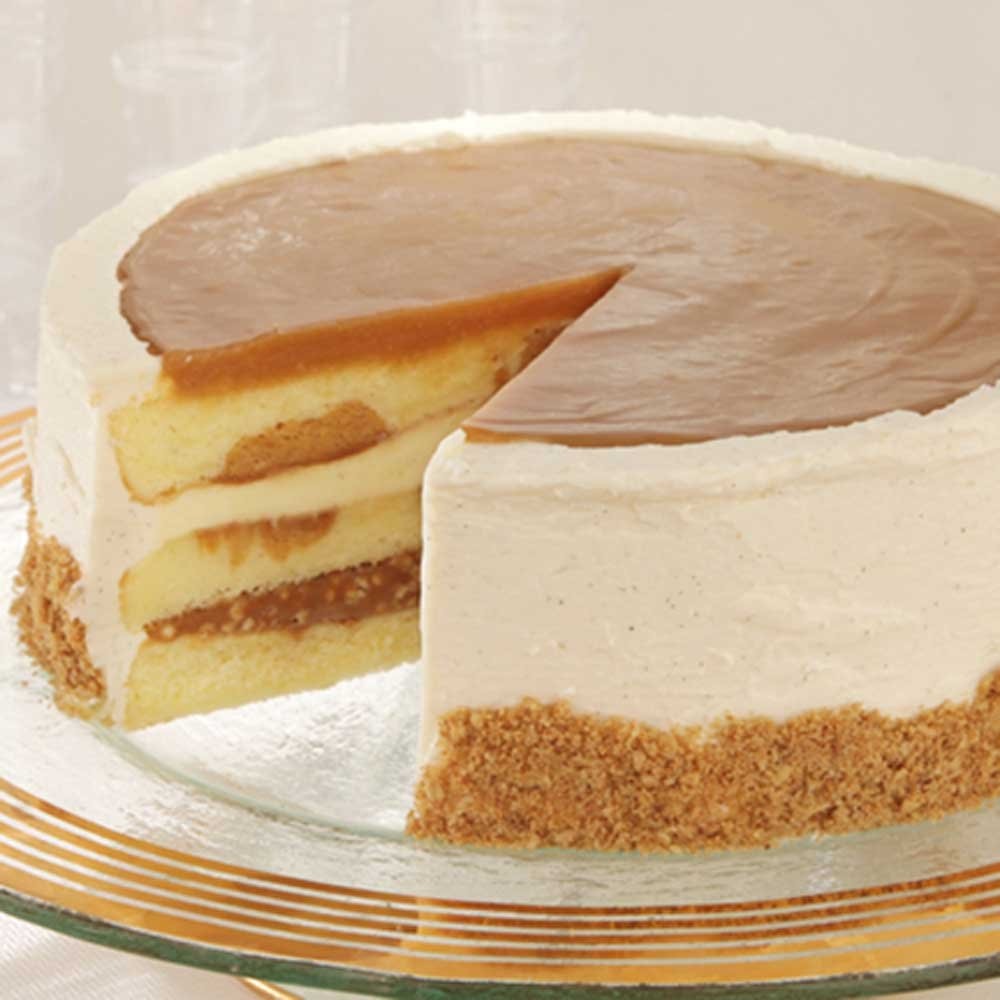
Item Name: Sweet Street Salted Caramel Vanilla Crunch Cake, 4.87 Pound -- 2 per case.
Bullet Point: Ships frozen, CANNOT be cancelled after being processed.
Product Description: Sweet Street Salted Caramel Vanilla Crunch Cake, 4.87 Pound -- 2 per case. Crave upon crave. Our supernaturally light, but buttery, vanilla-flecked pudding cake holds waves of rich caramel cake. Drama builds in this 9-inch masterpiece with a salted caramel crunch layer, a creamy custard layer and a sexy caramel finish. Kosher
Value: 2.0
Unit: Count

Price: 169.43